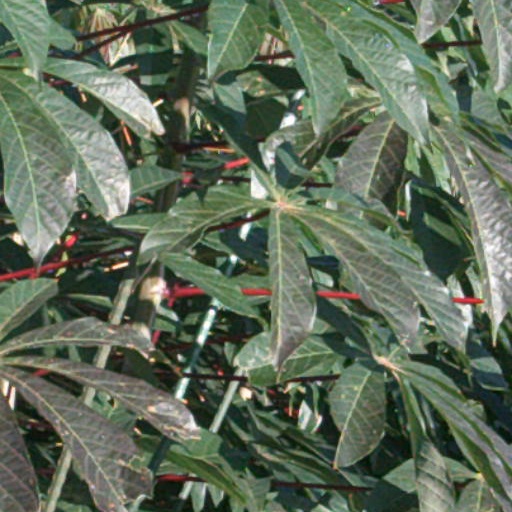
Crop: cassava